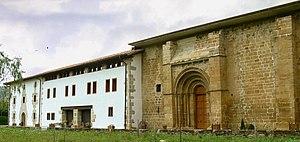
Ancien monastère de Zamartze, à Uharte-Arakil (Navarre, Espagne). Vue generale Euskara: Zamartzeko monastegi zaharra, Uharte-Arakilen (Nafarroa Garaia). Ikuspegi orokorra